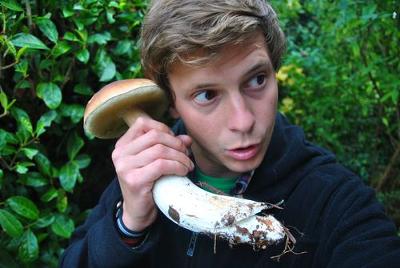
回答: 「・・私は元々は、古代エジプト国王のアレである。」